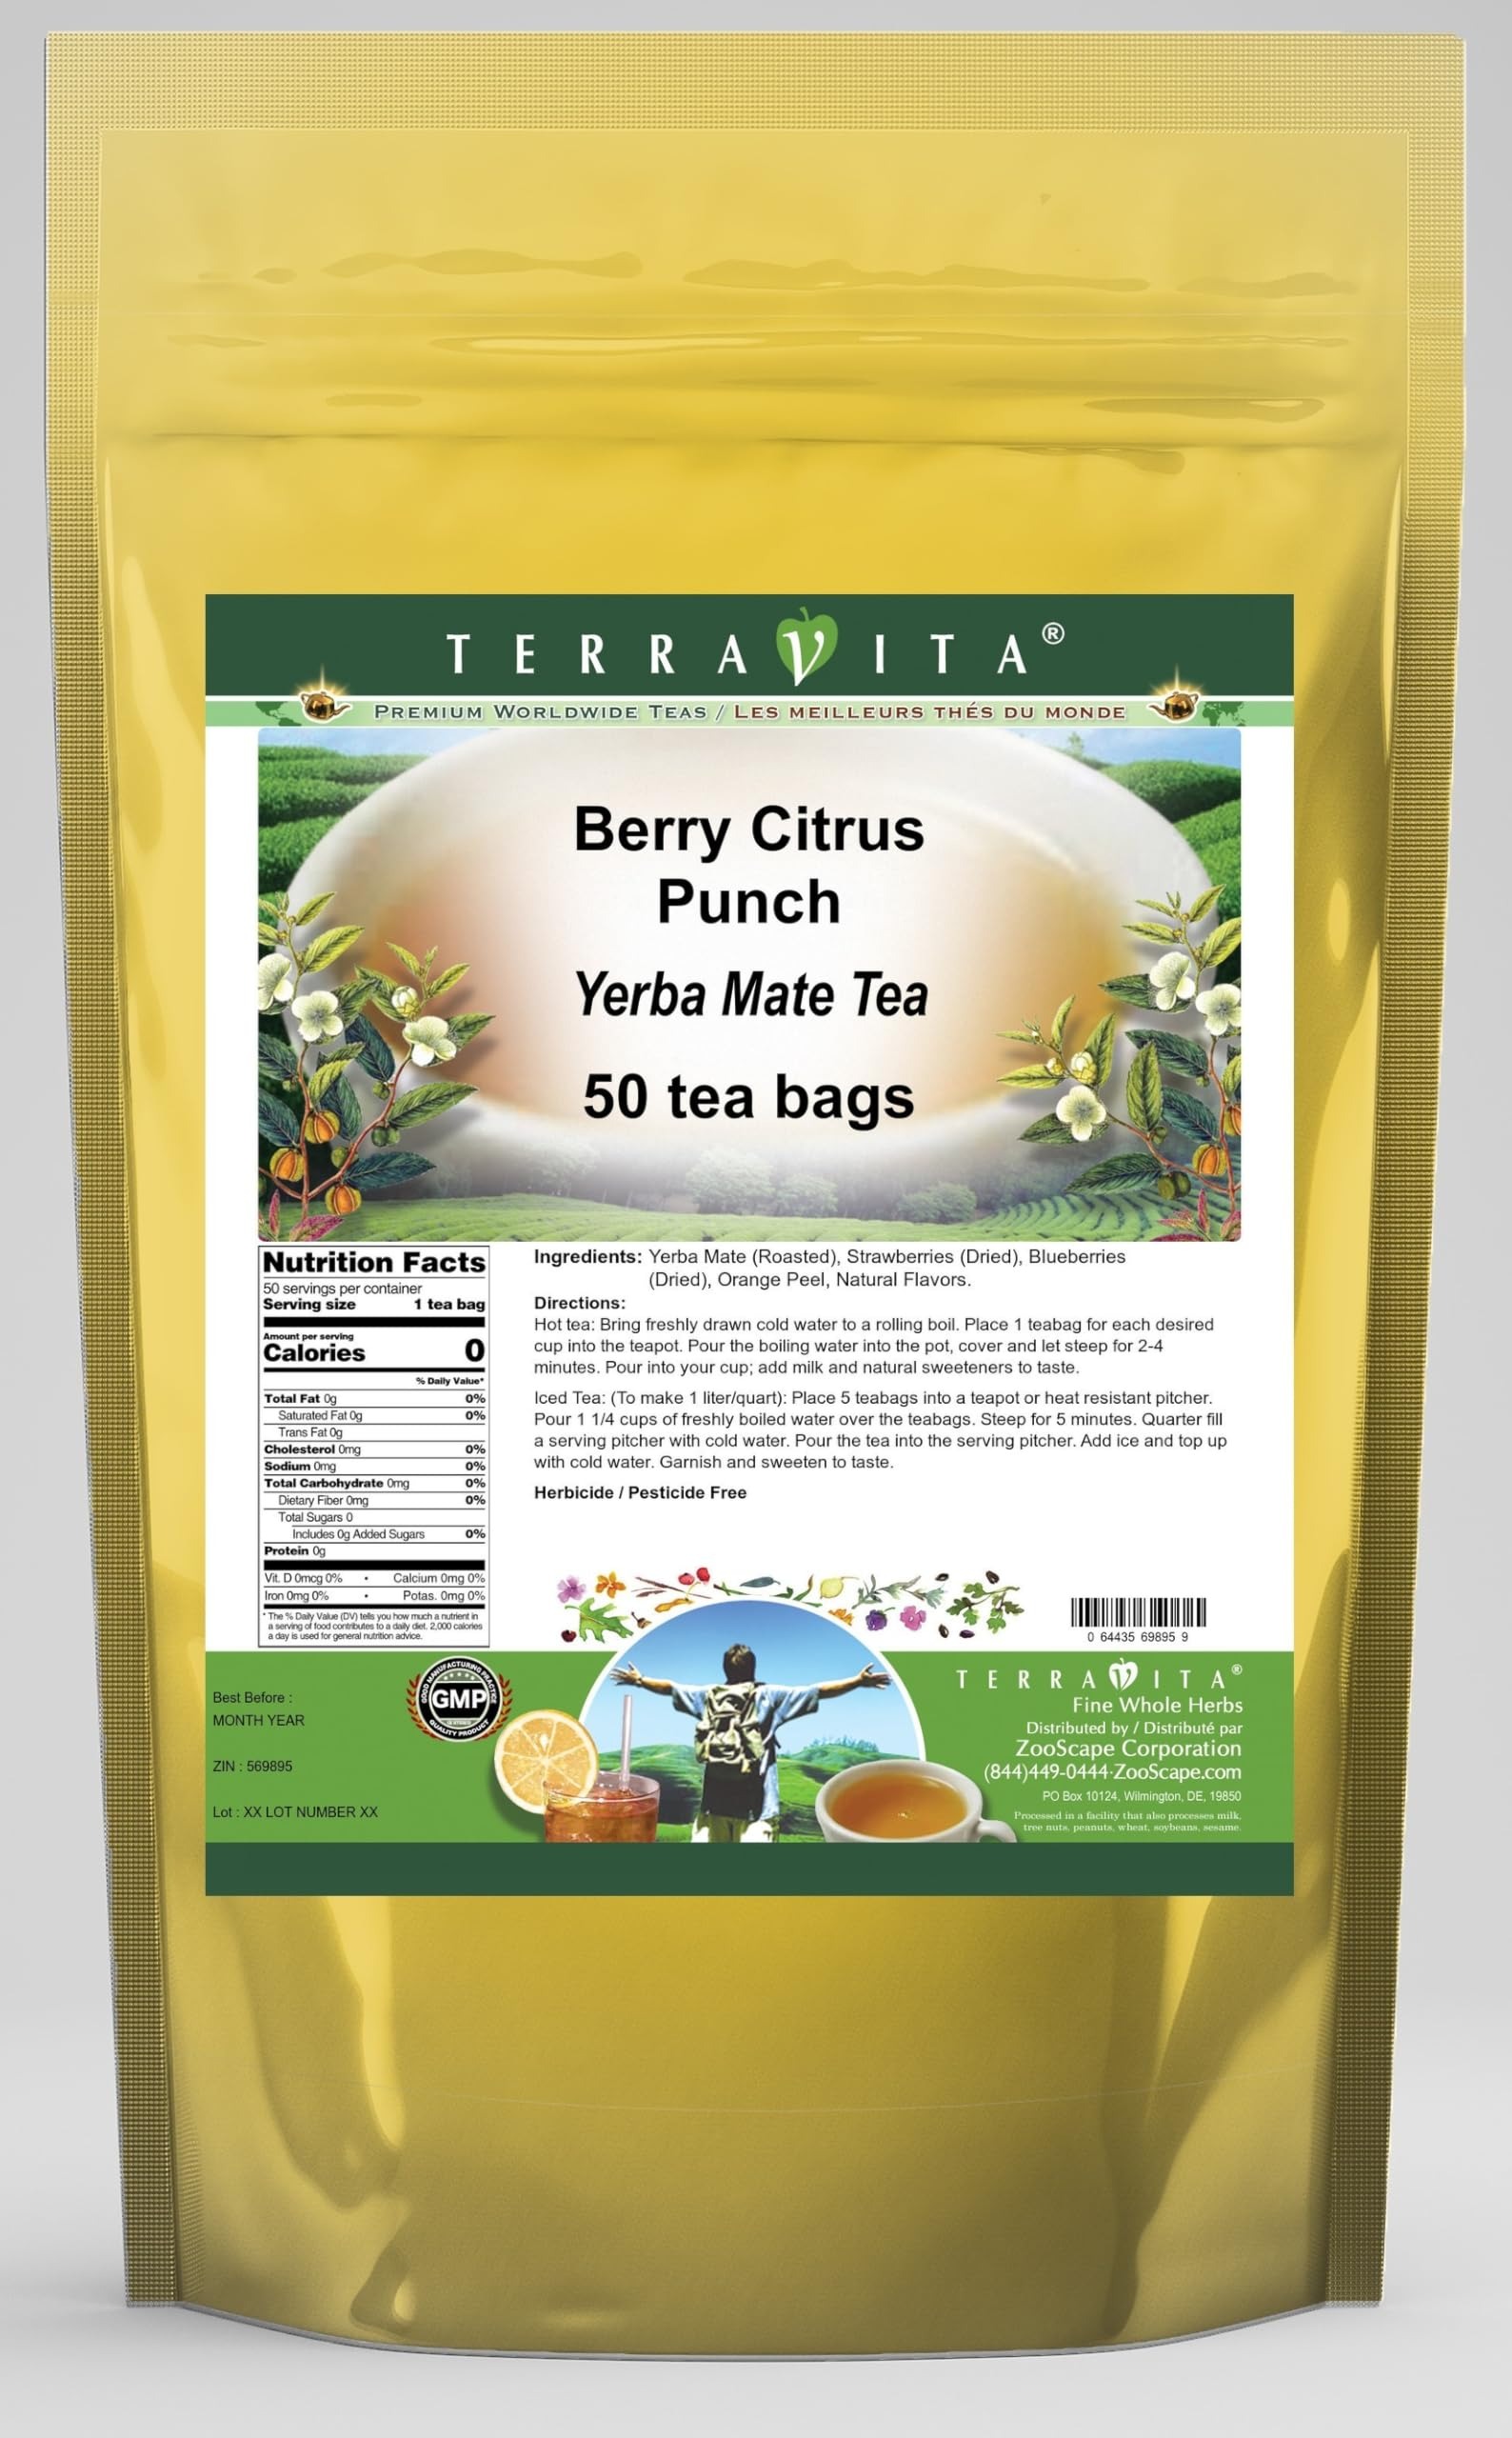
Item Name: Berry Citrus Punch Yerba Mate Tea (50 tea bags, ZIN: 569895)
Bullet Point 1: Our Berry Citrus Punch Yerba Mate tea is a scrumptuous all-natural flavored Yerba Mate coffee substitute with Strawberries, Blueberries and Orange Peel that will refresh you with its terrific taste! You will enjoy the earthy and acidity-free Berry Citrus Punch aroma and flavor again and again! - Ingredients: Yerba Mate, Strawberries, Blueberries, Orange Peel and Natural Berry Citrus Punch Flavor.
Bullet Point 2: No fillers.
Bullet Point 3: Manufacturer: TerraVita
Bullet Point 4: Size: 50 tea bags
Bullet Point 5: Yerba Mate Tea Bags - Packed in a convenient upright pouch!
Product Description: Our Berry Citrus Punch Yerba Mate tea is a scrumptuous all-natural flavored Yerba Mate coffee substitute with Strawberries, Blueberries and Orange Peel that will refresh you with its terrific taste! You will enjoy the earthy and acidity-free Berry Citrus Punch aroma and flavor again and again! - Ingredients: Yerba Mate, Strawberries, Blueberries, Orange Peel and Natural Berry Citrus Punch Flavor. - Hot tea brewing method: Bring freshly drawn cold water to a rolling boil. Place 1 teabag for each desired cup into the teapot. Pour the boiling water into the pot, cover and let steep for 2-4 minutes. Pour into your cup; add milk and natural sweeteners to taste. - Iced tea brewing method: (To make 1 liter/quart): Place 5 teabags into a teapot or heat resistant pitcher. Pour 1 1/4 cups of freshly boiled water over the teabags. Steep for 5 minutes. Quarter fill a serving pitcher with cold water. Pour the tea into the serving pitcher. Add ice and top up with cold water. Garnish and sweeten to taste. - TerraVita is an exclusive line of premium-quality, natural source products that use only the finest, purest and most potent ingredients found around the world. TerraVita is hallmarked by the highest possible standards of purity, potency, stability and freshness. All of our products are prepared with the highest elements of quality control, from raw materials through the entire manufacturing process, up to and including the moment that the bottles or bags are sealed for freshness and shipped out to you. Our highest possible standards are certified by independent laboratories and backed by our personal guarantee. - TerraVita exists to meet and ensure your family's health and wellness without the harmful effects of chemicals and health products. We strive to make all of our products a
Value: 50.0
Unit: Count

Price: 33.5